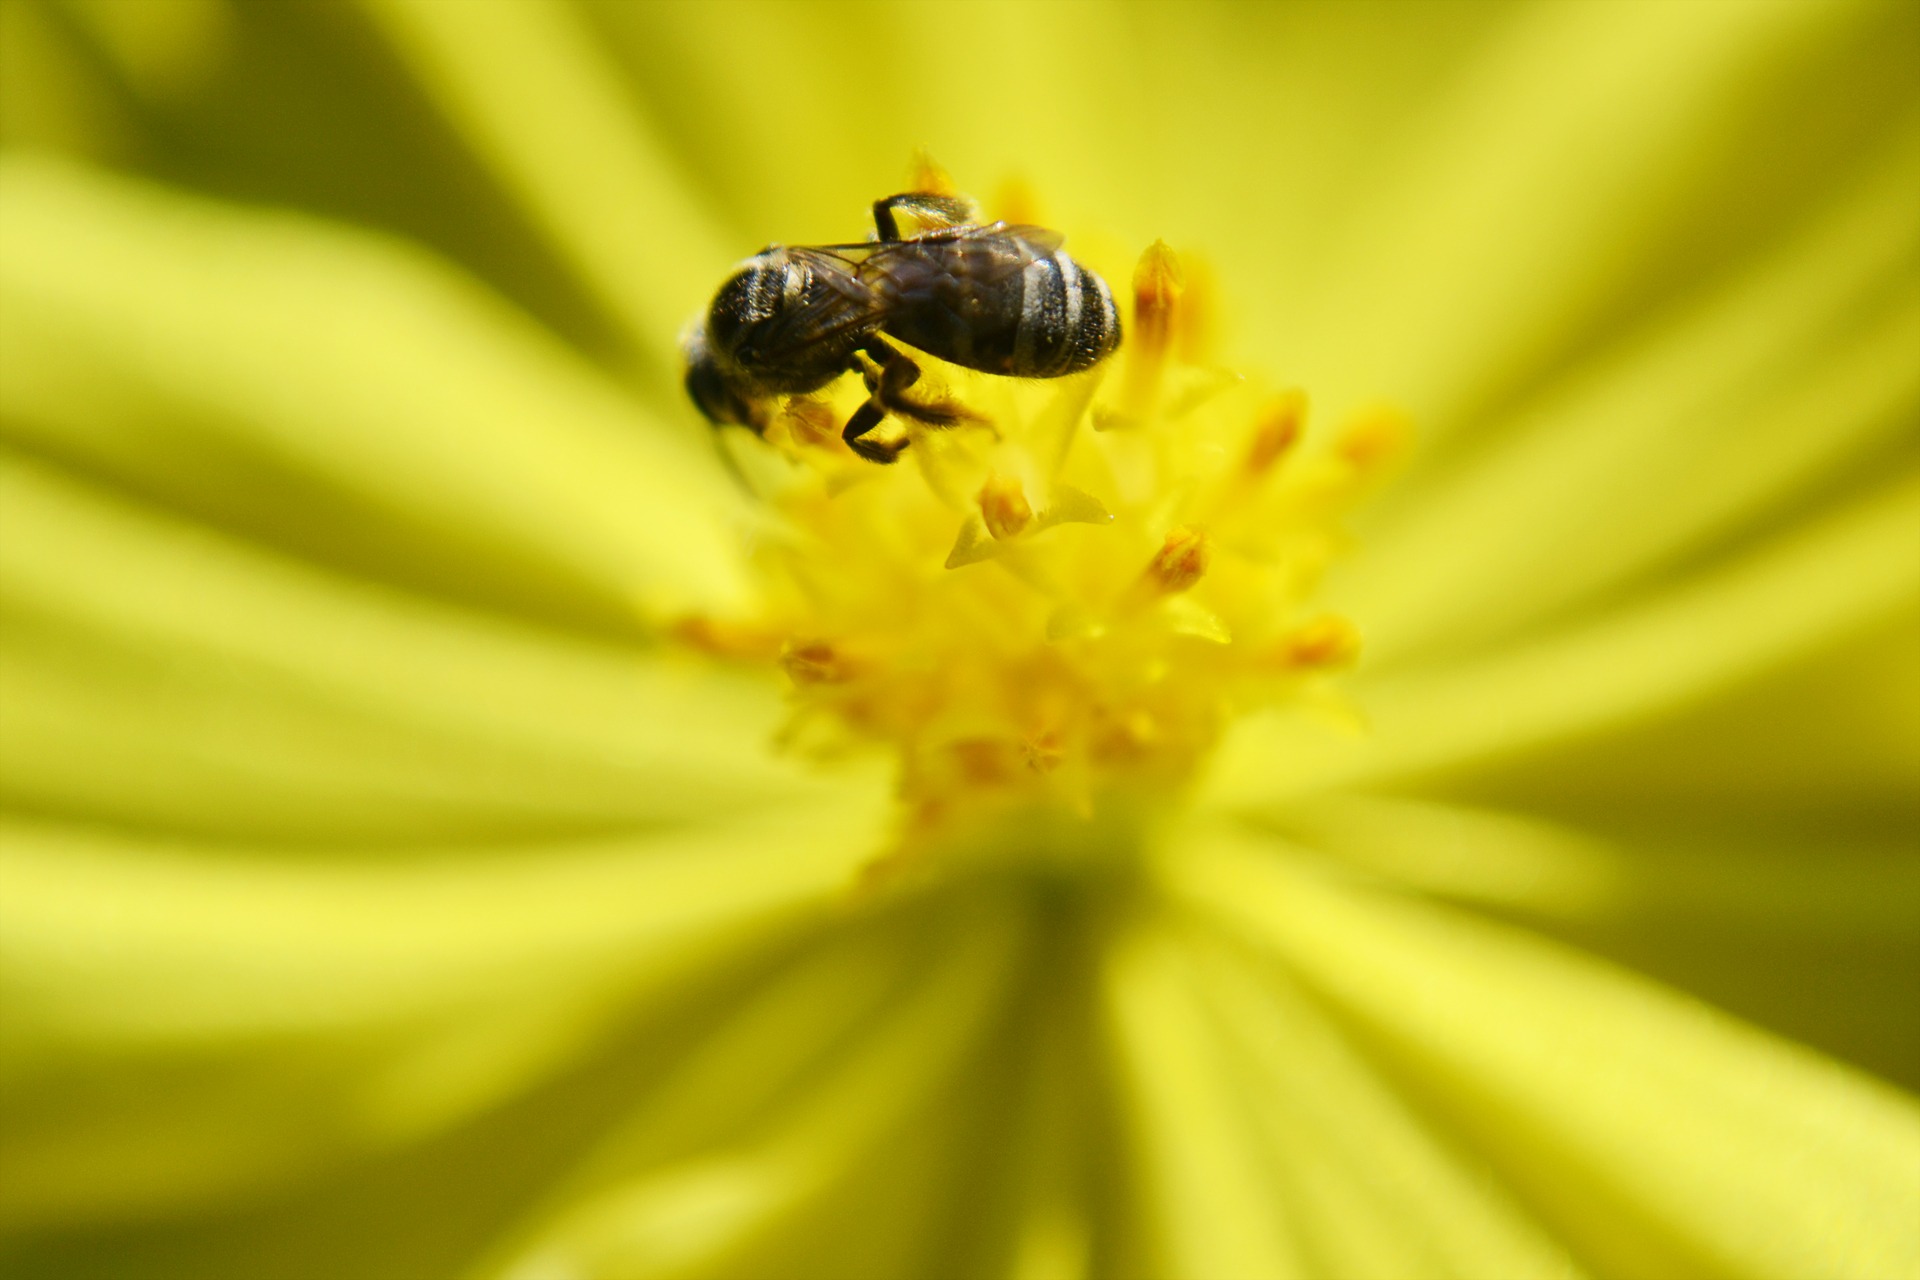
nature, flower, fly, wild, pollen, insect, yellow, invertebrate, yellow flower, close up, free photos, bee, hornet, wasp, pest, sri lanka, nectar, ceylon, macro photography, organism, arthropod, honey bee, bee pollen, pollinator, computer wallpaper, membrane winged insect, mawanella, tiny bee